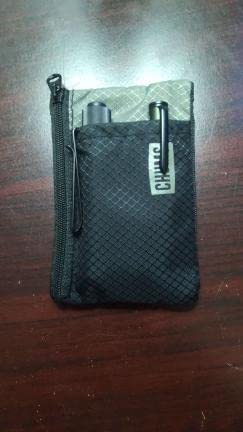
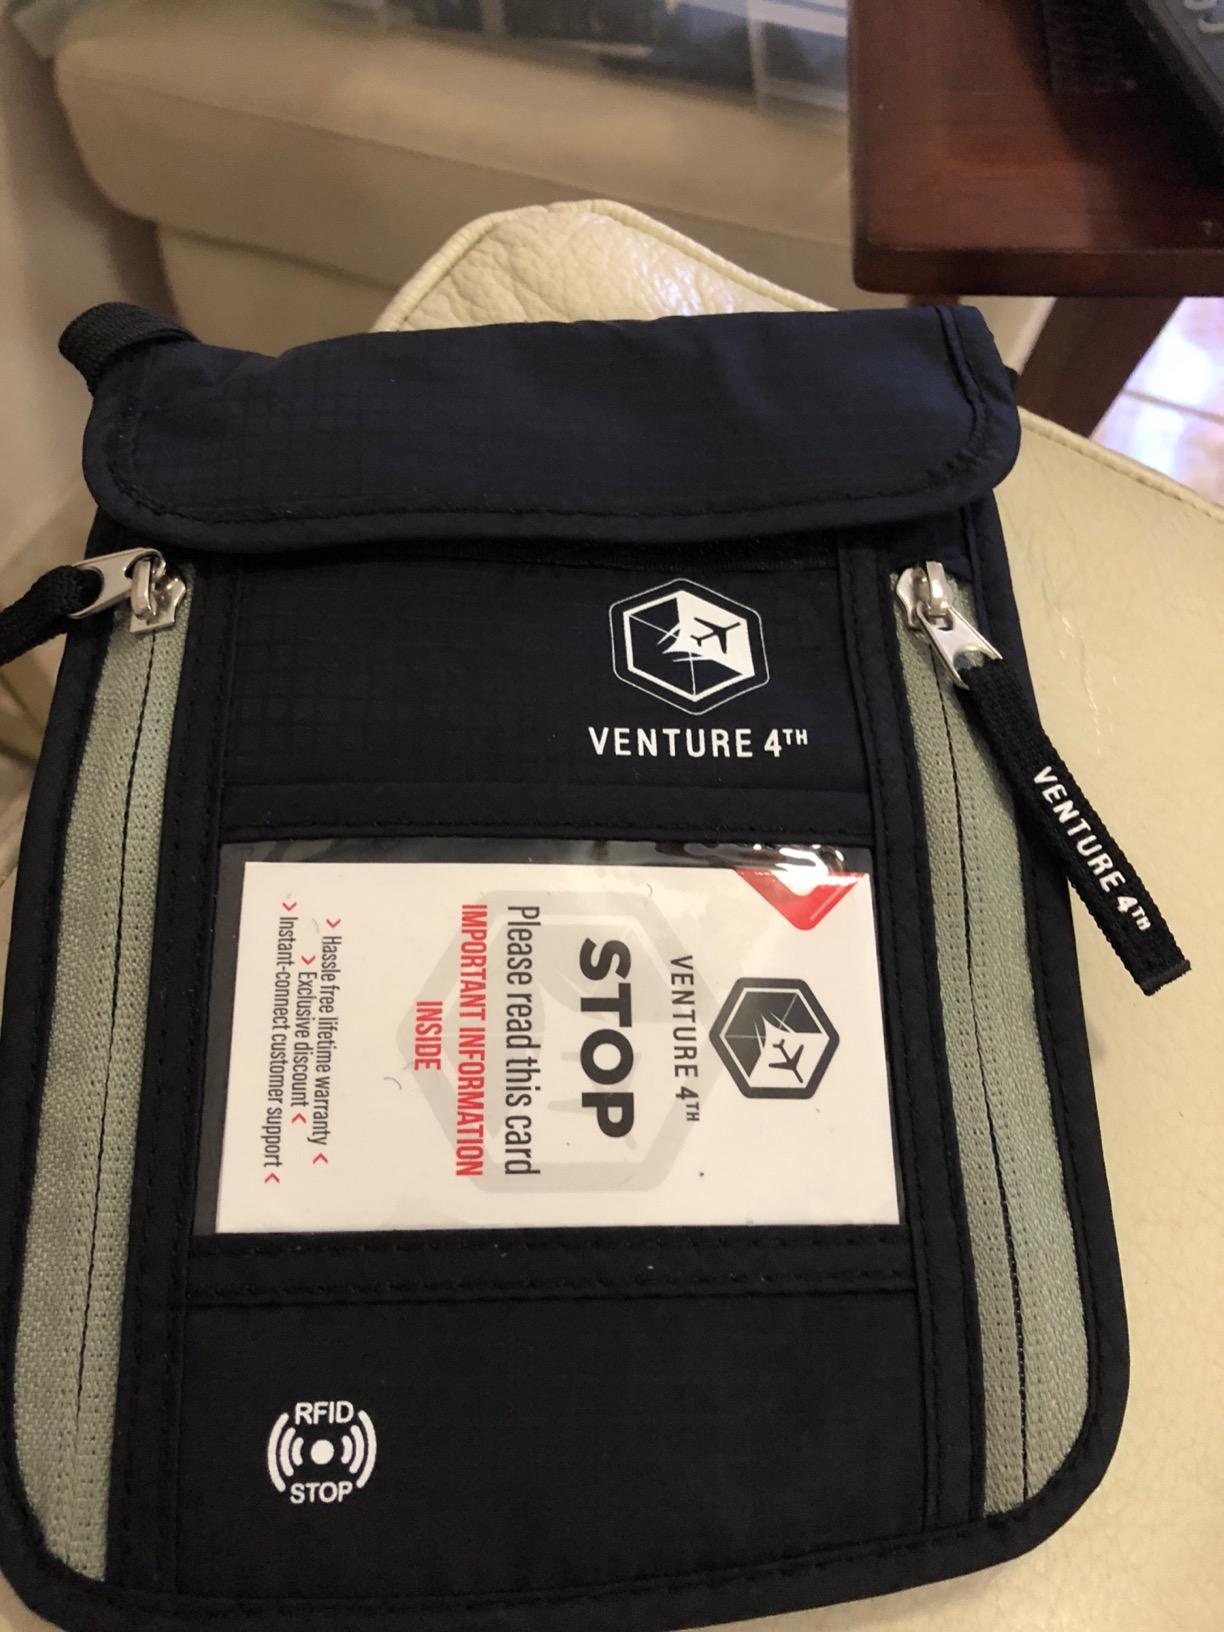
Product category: accessories_wallet
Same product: no